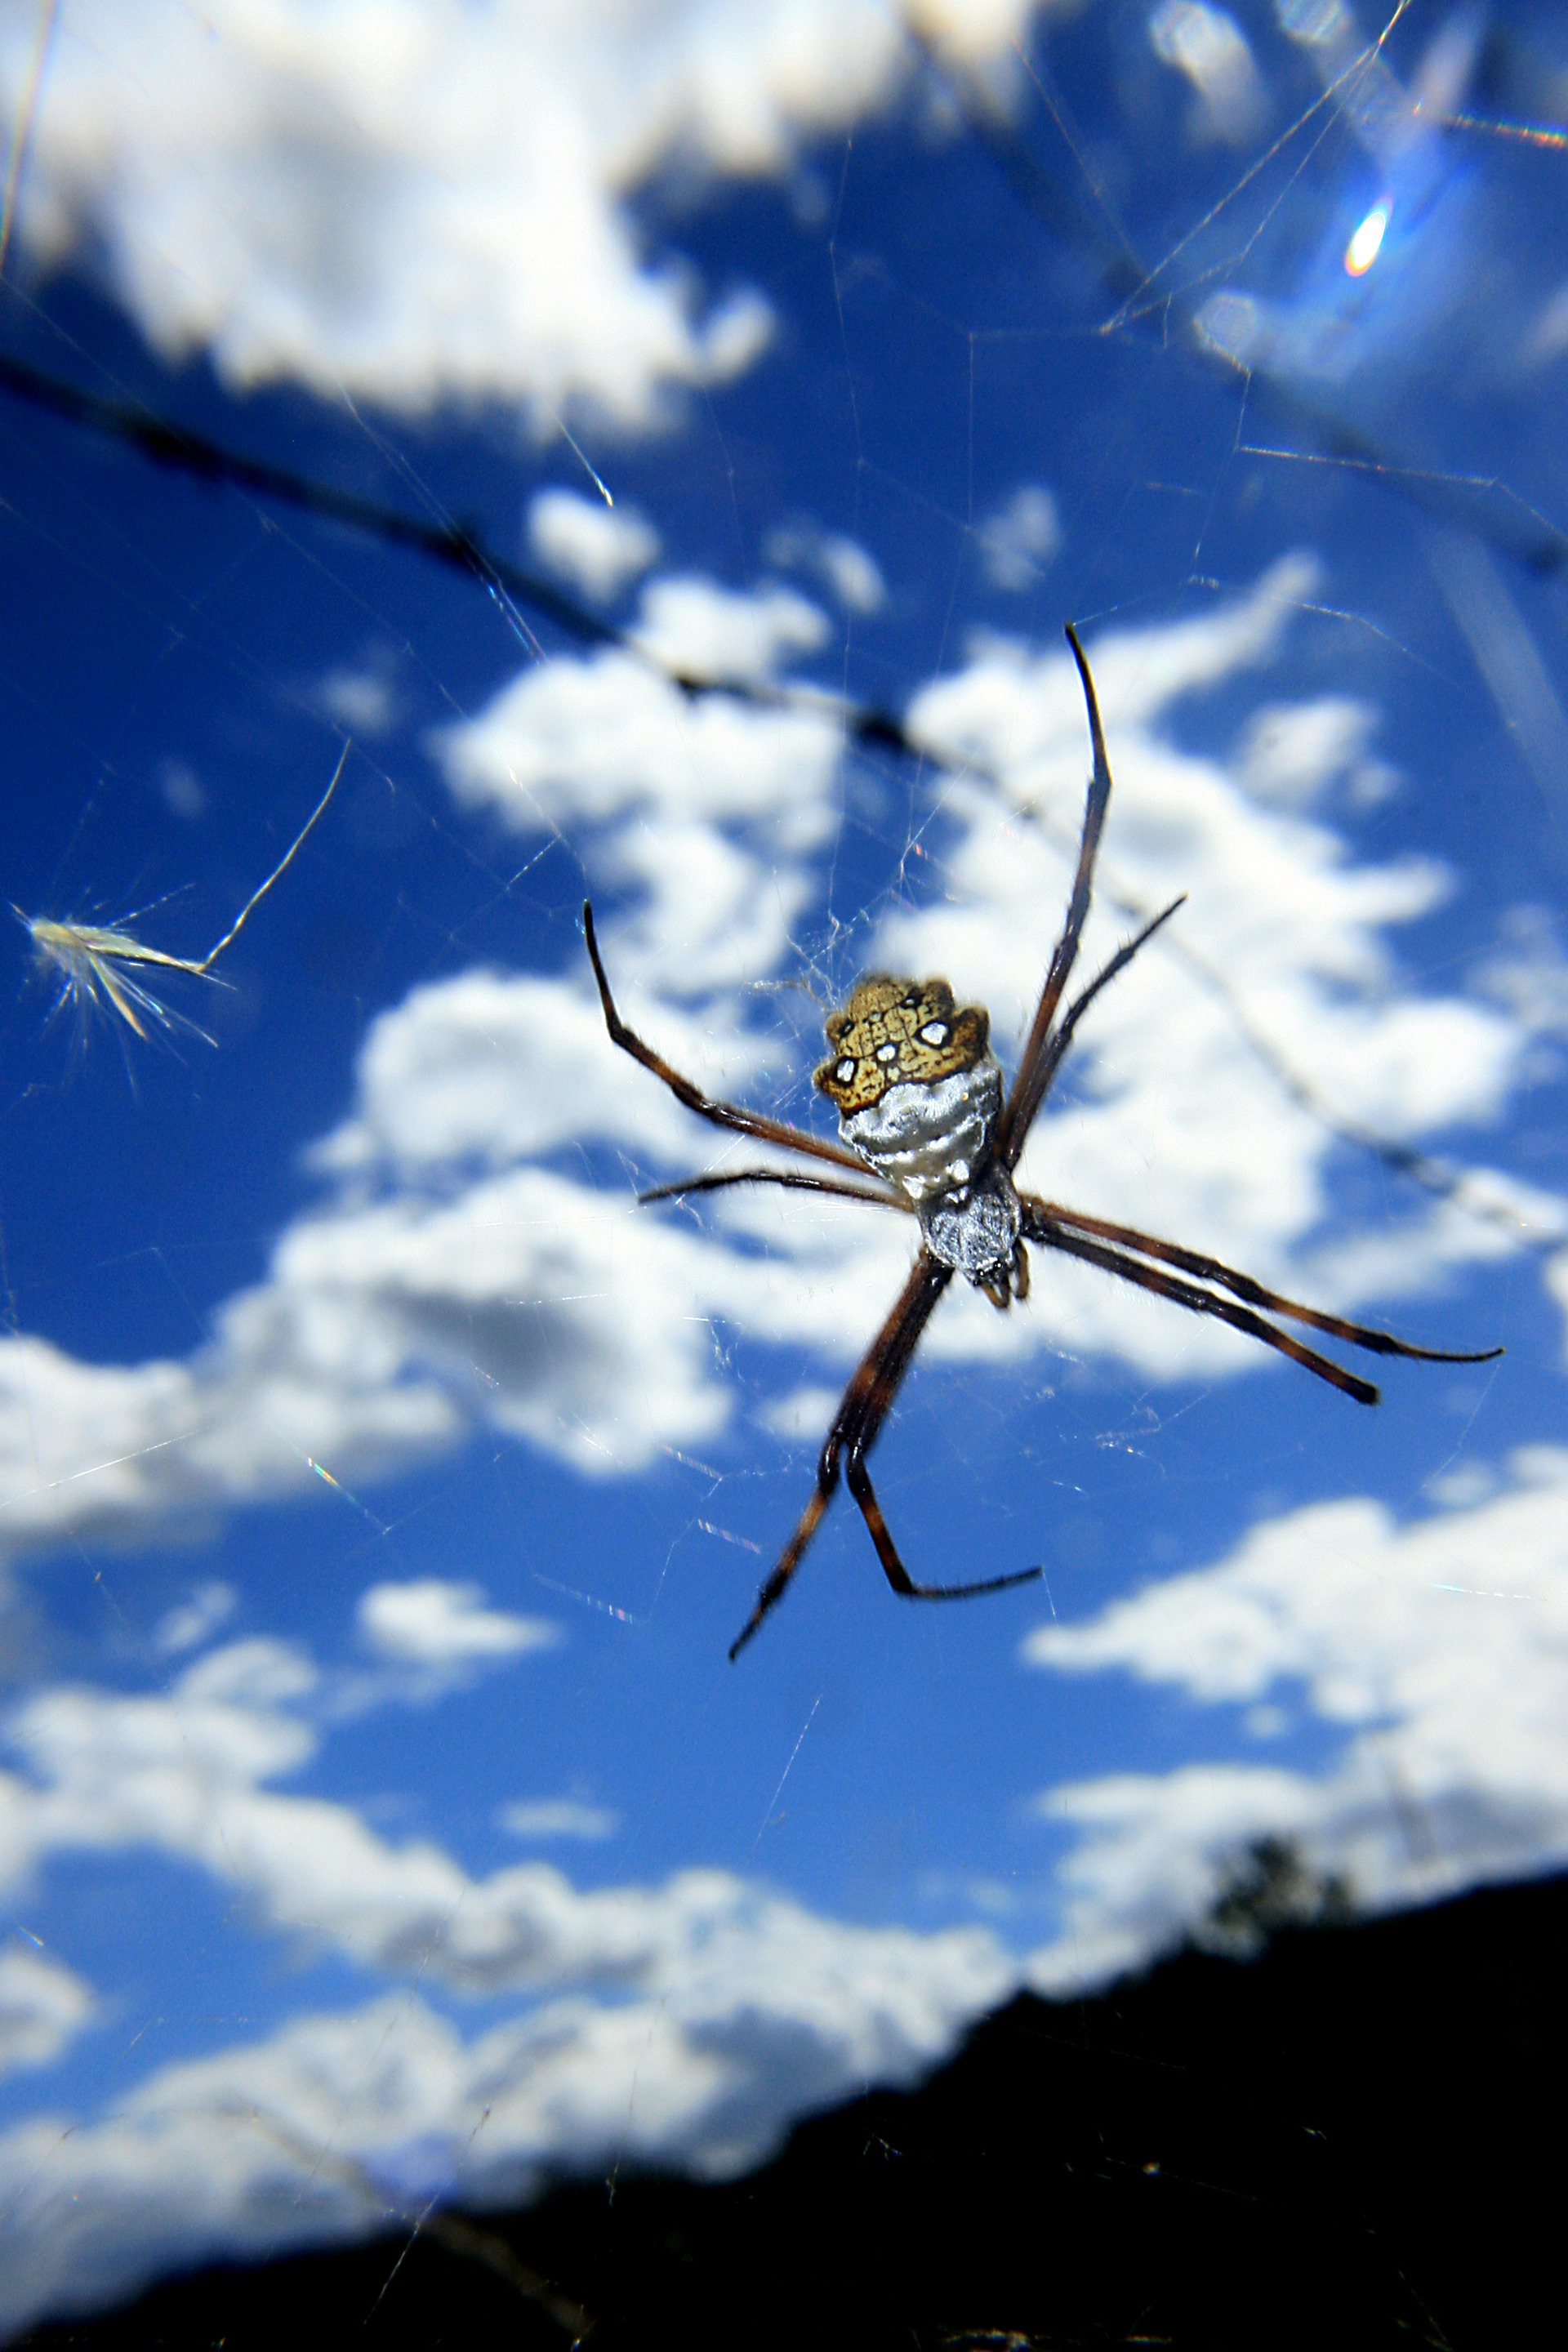
nature, branch, flower, blue, predator, invertebrate, spider, arachnid, macro photography